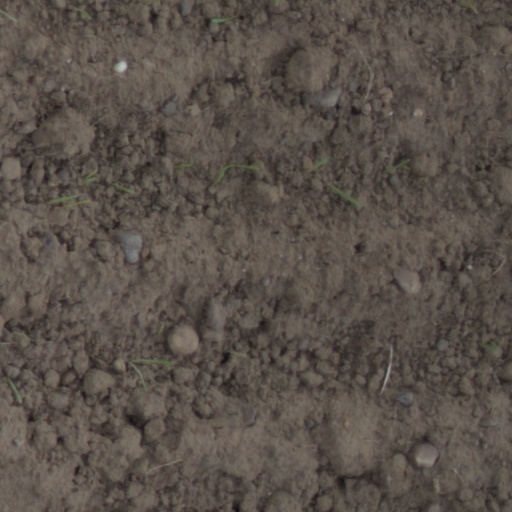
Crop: wheat